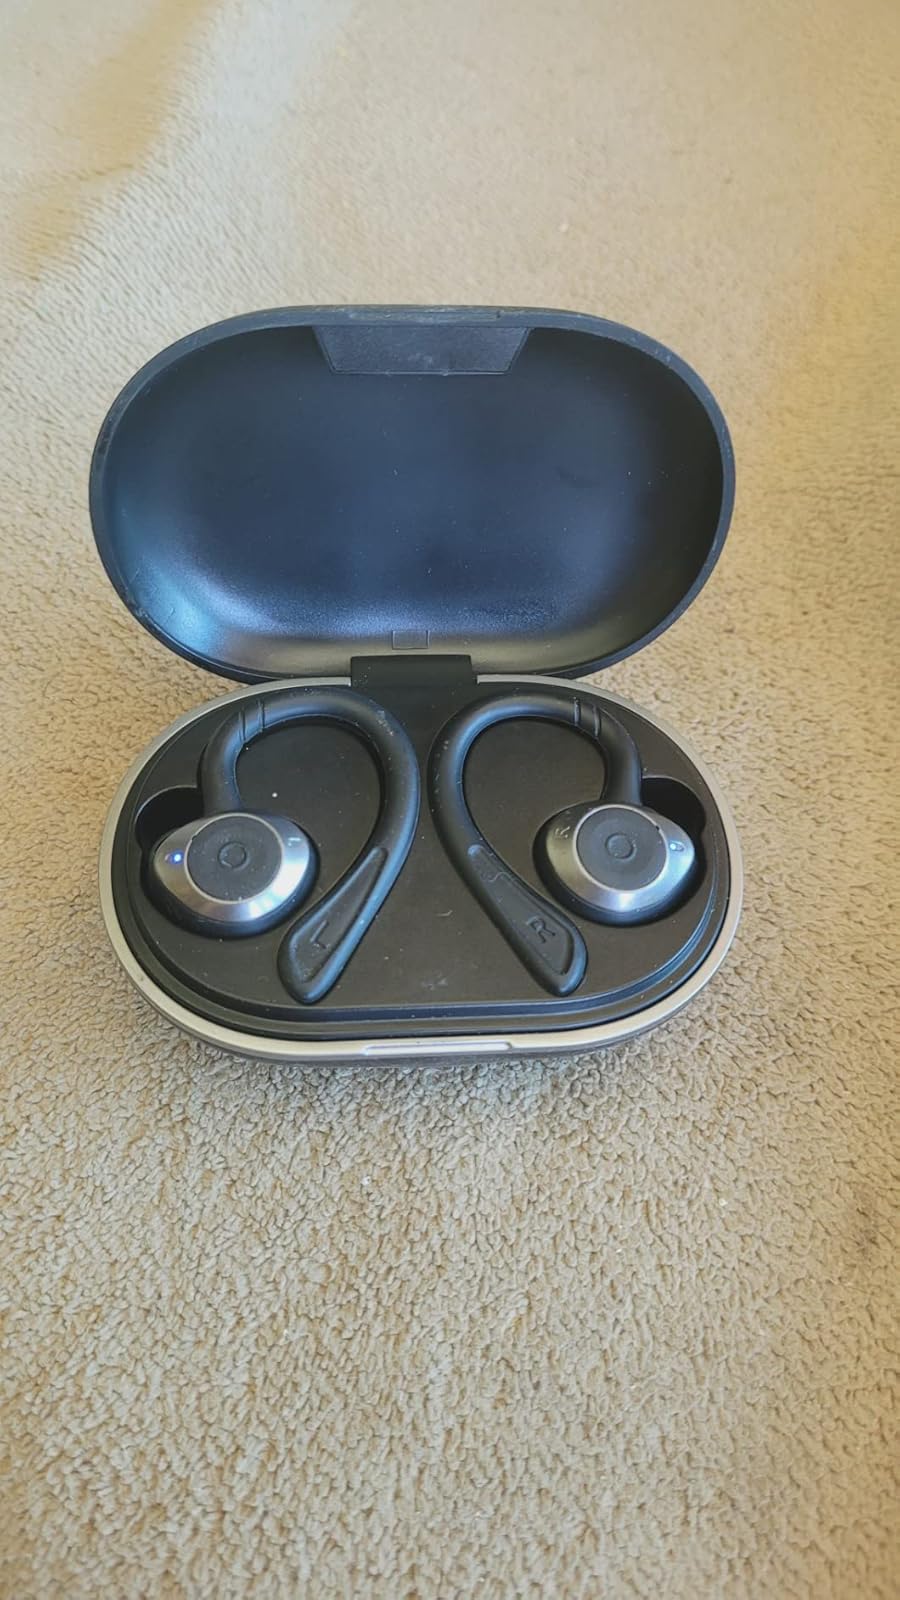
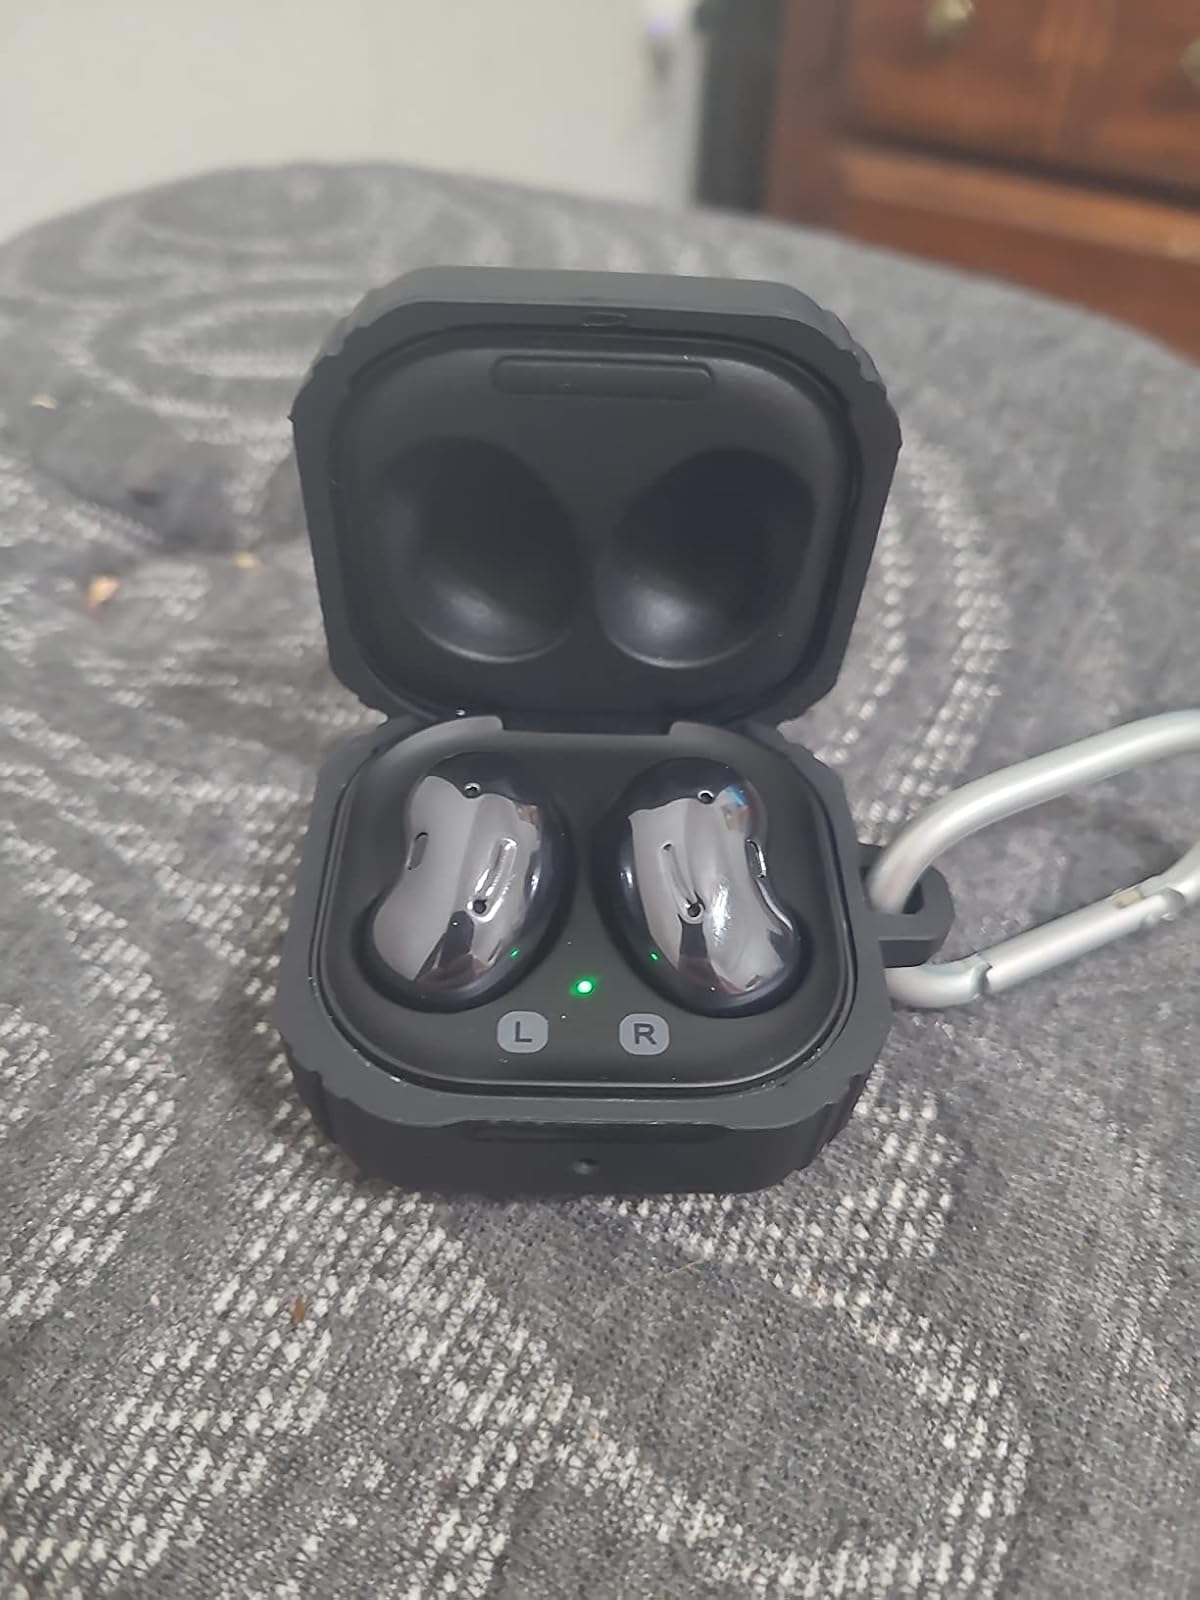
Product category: earbuds
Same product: no